Istrian Y

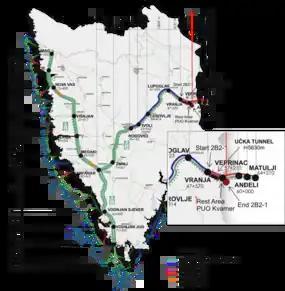

Whilst the original tunnel tube is being refurbished, it will remain closed (planned until April 2025), and traffic will flow both directions through the new (North) tunnel tube. Traffic flowing Kvarner-bound through the Istria-bound (new) tube during this time is tolled at a temporary structure on the Istrian side. Traffic flowing the correct direction is tolled at a new permanent toll booth on the Kvarner side, the original toll booth having been demolished.